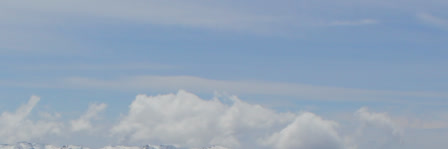
Cloud type: Cumulus